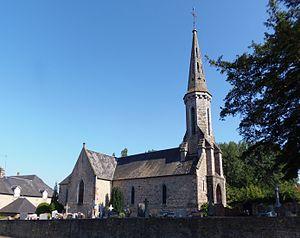
Hamelin (Normandie, France). L'église Saint-Martin.
Hamelin est une commune française, située dans le département de la Manche en région Normandie, peuplée de 92 habitants.